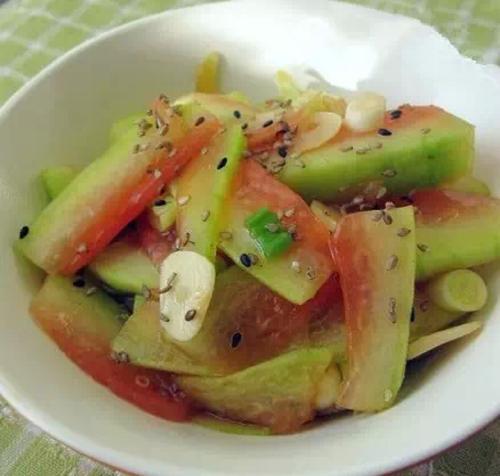
Label: trash